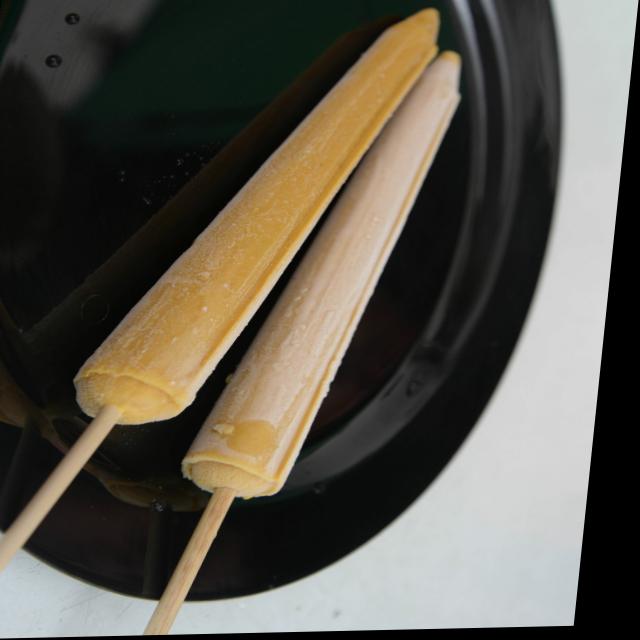
Dish: kulfi